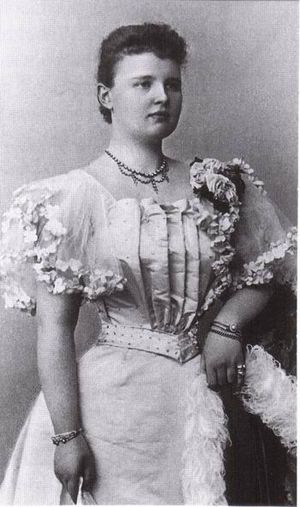
Pauline af Württemberg (1877-1965)
Prinsesse Pauline af Württemberg hun var den eneste datter efter kong Wilhelm 2. af Württemberg, hun var i mange år regional direktør i den vestlige del af Tyskland for Røde Kors.